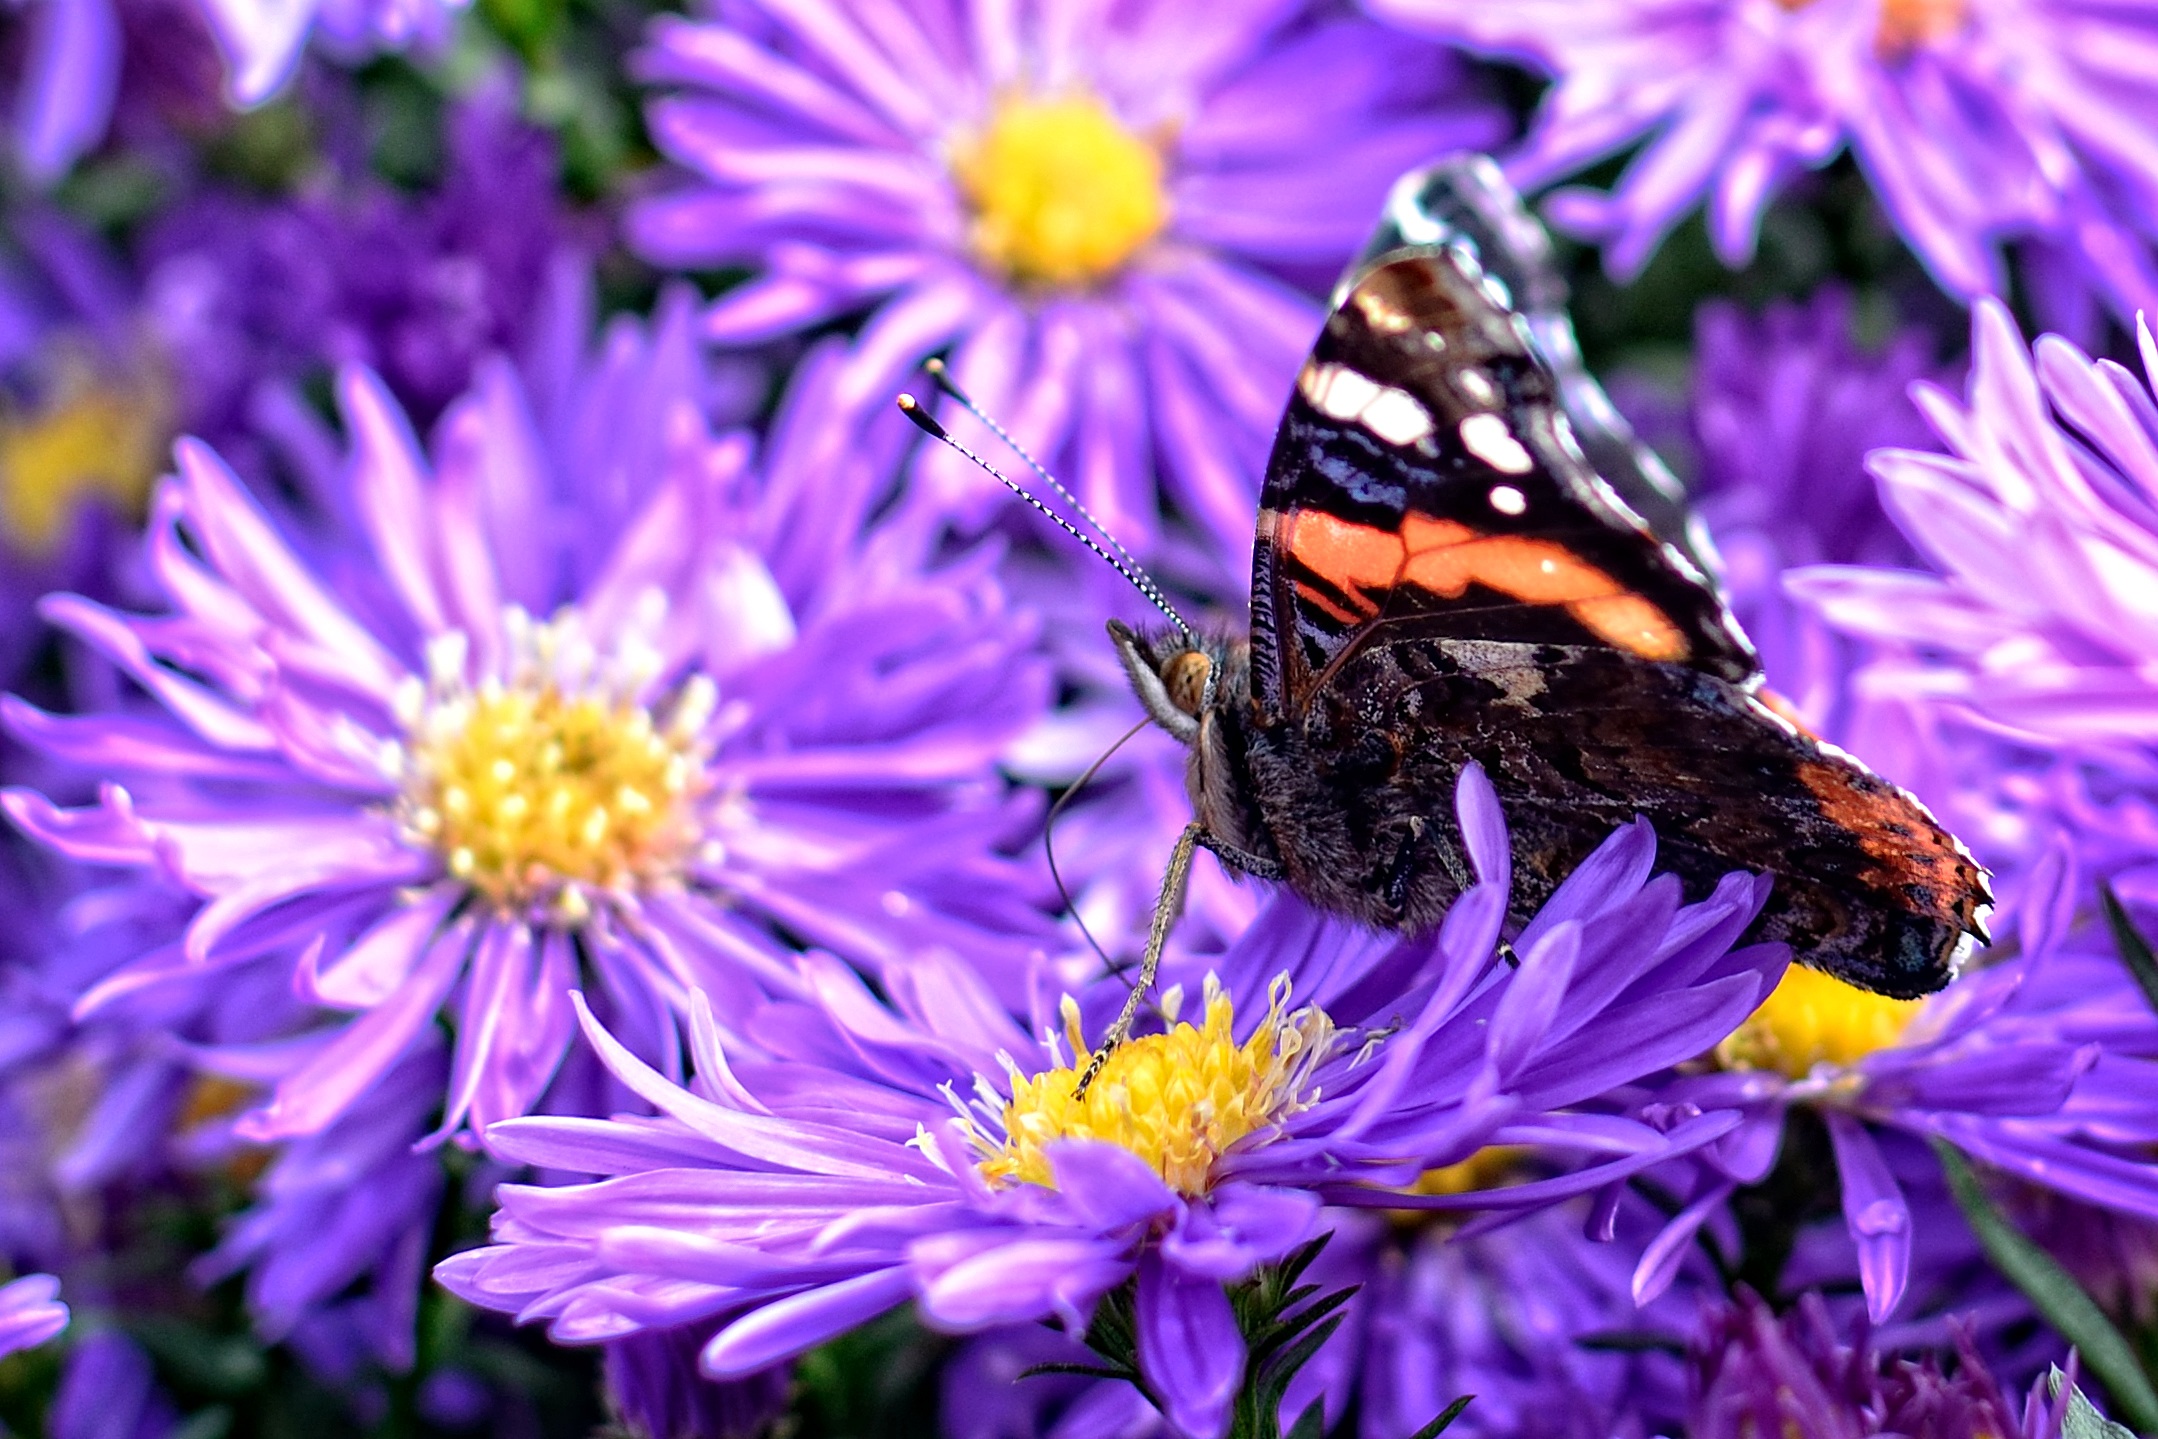
blossom, plant, flower, purple, petal, bloom, insect, autumn, butterfly, flora, fauna, invertebrate, wildflower, close up, violet, aster, purple flower, nectar, admiral, composites, macro photography, asters, herbstastern, daisy family, edelfalter, pollinator, vanessa atalanta, aster dumosus, moths and butterflies